Cowes Floating Bridge

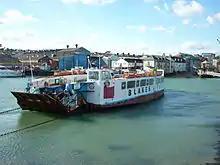
"Floating Bridge No 5", taken out of service in 2017.

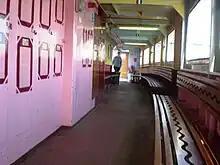
The interior of "Floating Bridge No 5"

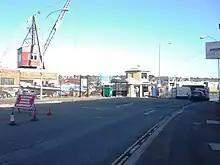
The floating bridge suspended during an annual refit

The route was first taken over by the local authority in 1909, when the Cowes and East Cowes urban district councils took over their operation using powers under the (1 Edw. 7. c. lxxxviii). With this, a new ferry was bought and started the system of naming vessels still used today, by numbering them in order of acquisition, the first being named "Bridge No.1". These newer bridges were significantly different from past designs, with "Bridge No.1" featuring power ramps and electric lighting and was built from steel. In 1925 "Bridge No.2" was built, being the last steam powered ship. It was larger than any that had previously operated the route at over , with a capacity for eight cars. This was later sold on for use at Sandbanks when "Bridge No.3" was built and arrived in 1936, being the first diesel-electric powered vessel. "Bridge No.4" entered service in 1952 with a capacity for 12 cars. This was used regularly until 1975 when the current "Bridge No.5" arrived with a capacity of up to 20 cars. From 1982 there were no reserve vessels in place for the route, leaving "Bridge No.5" as the sole ferry operated. In 1988 a direct bus service was created between Ryde and Cowes which involved the bus travelling over on the floating bridge. Small buses had to be used to guarantee space on the crossing, however the service was withdrawn by 1990.